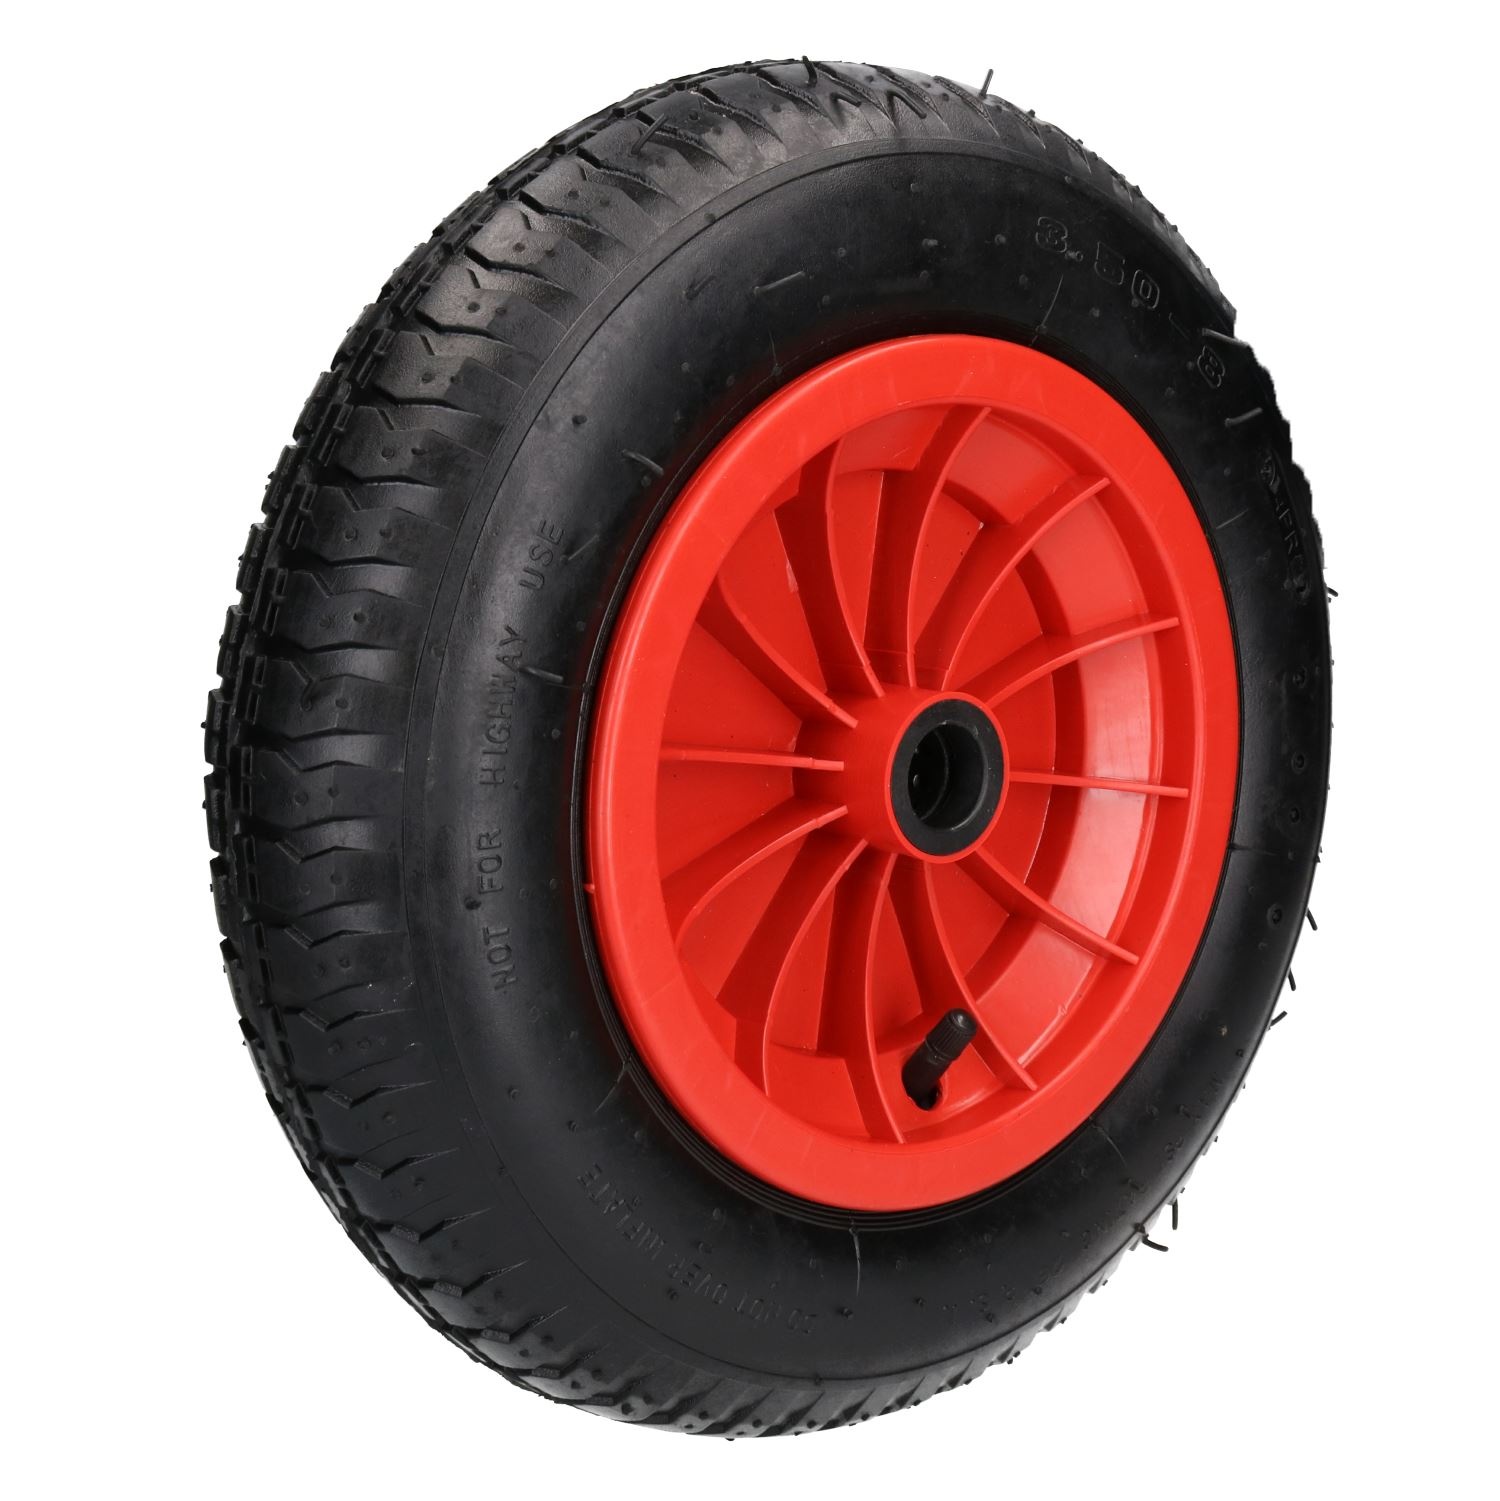
14" Red Wheelbarrow Wheel Tyre Launching 3.50 - 8 Light Weight 4ply  1" Bore
A replacement wheel for wheelbarrows. All ready to be fitted and used. These wheels are ideal for wheelbarrows, launching trolleys and carts. Specifications: -Bore Size: 25 mm Diameter -Tyre Size: 350 mm -Tyre Width: 85 mm -Maximum inflation: 25 PSI -Tyre Type: 3.508
Brand: AB Tools Online
Category: Home & Garden > Lawn & Garden > Gardening > Gardening Tool Accessories > Wheelbarrow Parts > Wheelbarrow Wheels